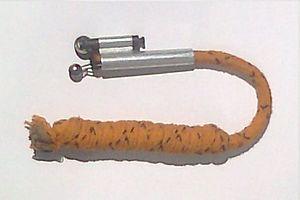
Briquet à amadou, France 1960.
Un briquet est une petite pièce d’acier dont on se servait pour créer par percussion avec un silex une étincelle, et par extension moderne un dispositif pyrotechnique autonome, destiné à produire une flamme ou une étincelle suffisamment puissante pour déclencher l'embrasement d'un combustible. Le carburant utilisé est stocké au sein d'un réservoir, et le comburant est le dioxygène présent dans l'air. Le briquet est souvent destiné à être transportable facilement et dans ce cas sa taille lui permet généralement d'être tenu dans une main.